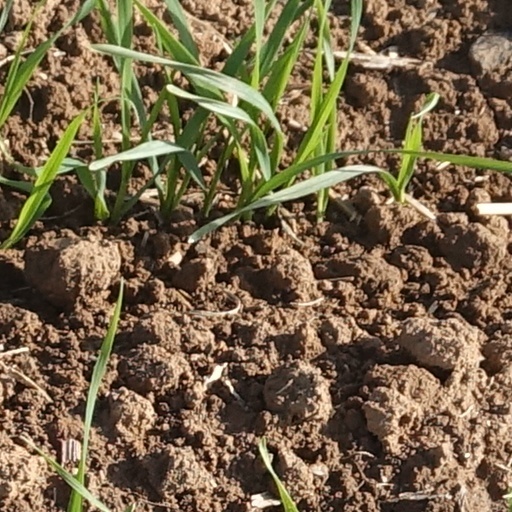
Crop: wheat